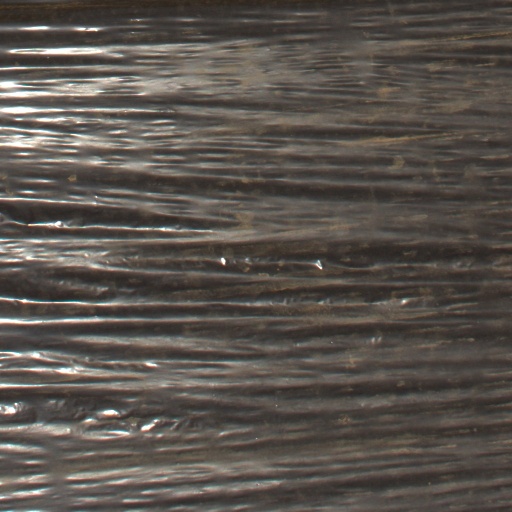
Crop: Jerusalem artichoke